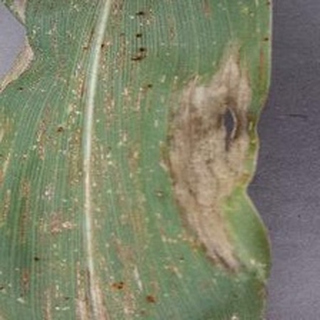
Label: corn_northern_leaf_blight